Harry Lipscomb

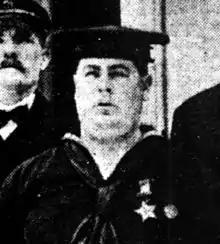
Lipscomb after being presented with the Medal of Honor at the White House in 1911

Harry Lipscomb (April 2, 1878 – September 7, 1926) was a United States Navy sailor and a recipient of the United States military's highest decoration, the Medal of Honor.